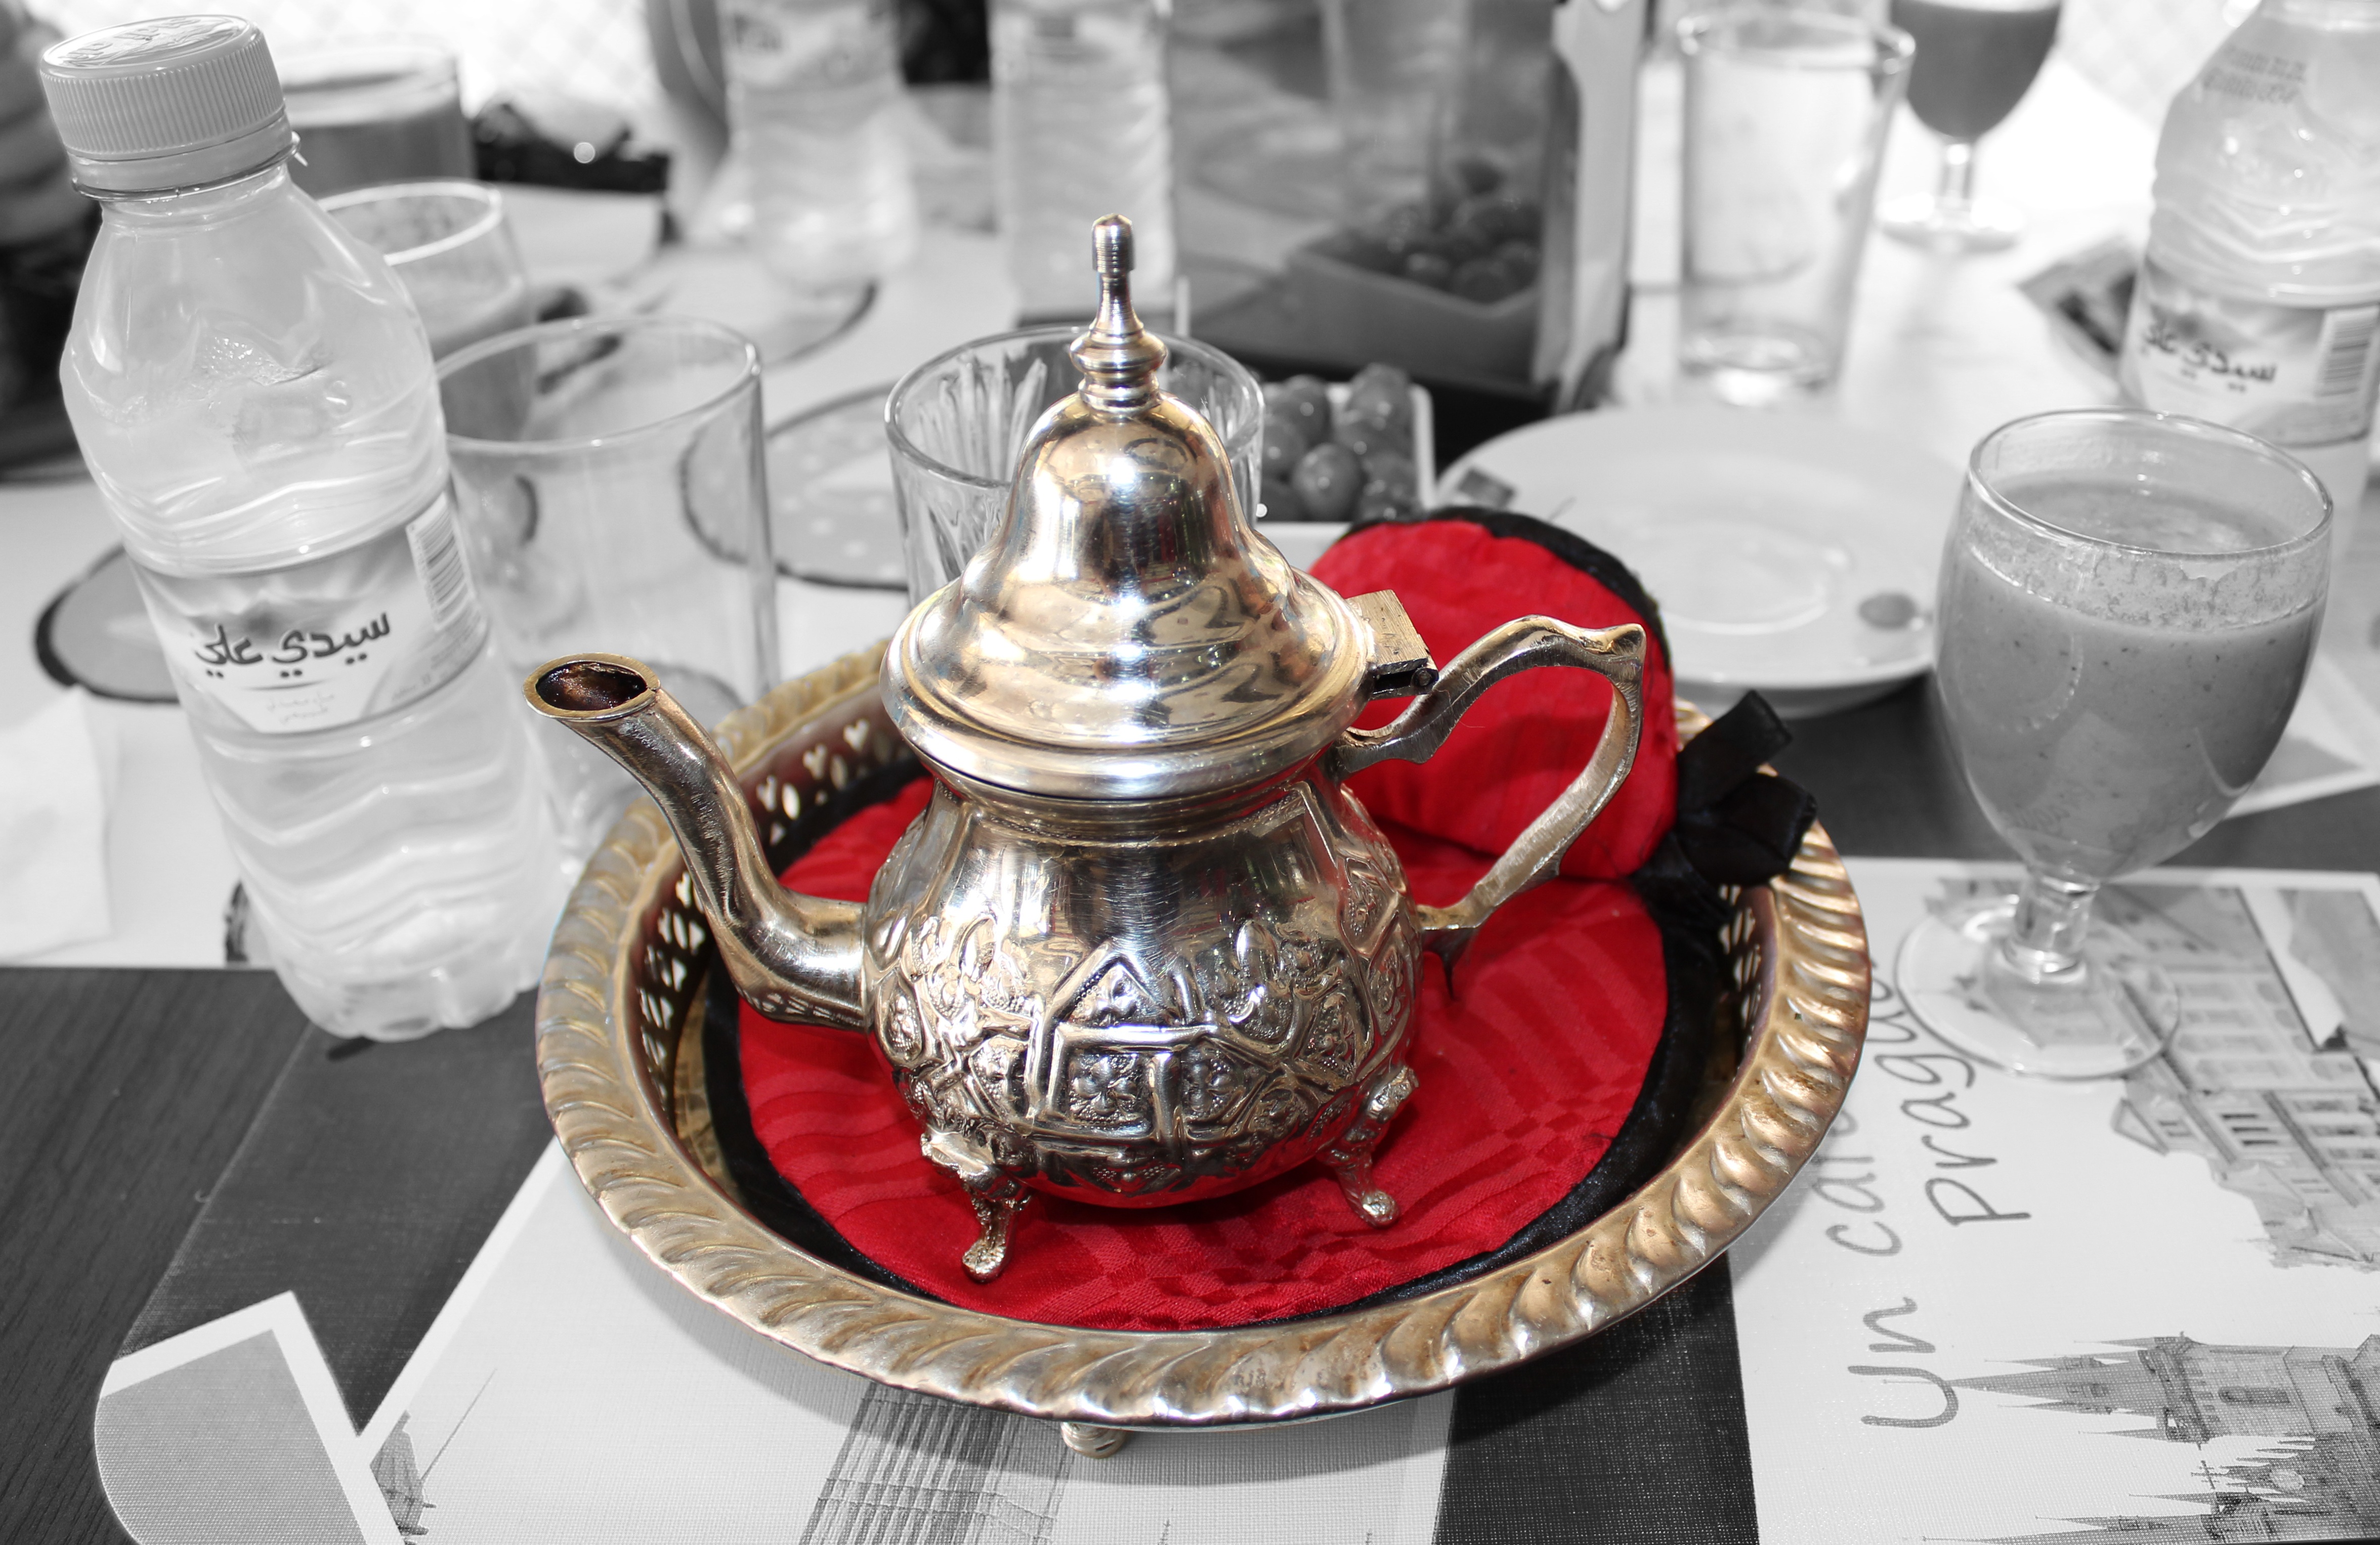
tea, travel, cup, coffee cup, tableware, morocco, porcelain, serveware